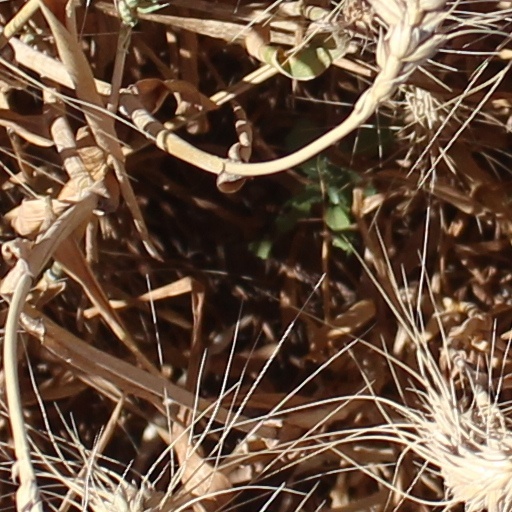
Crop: wheat